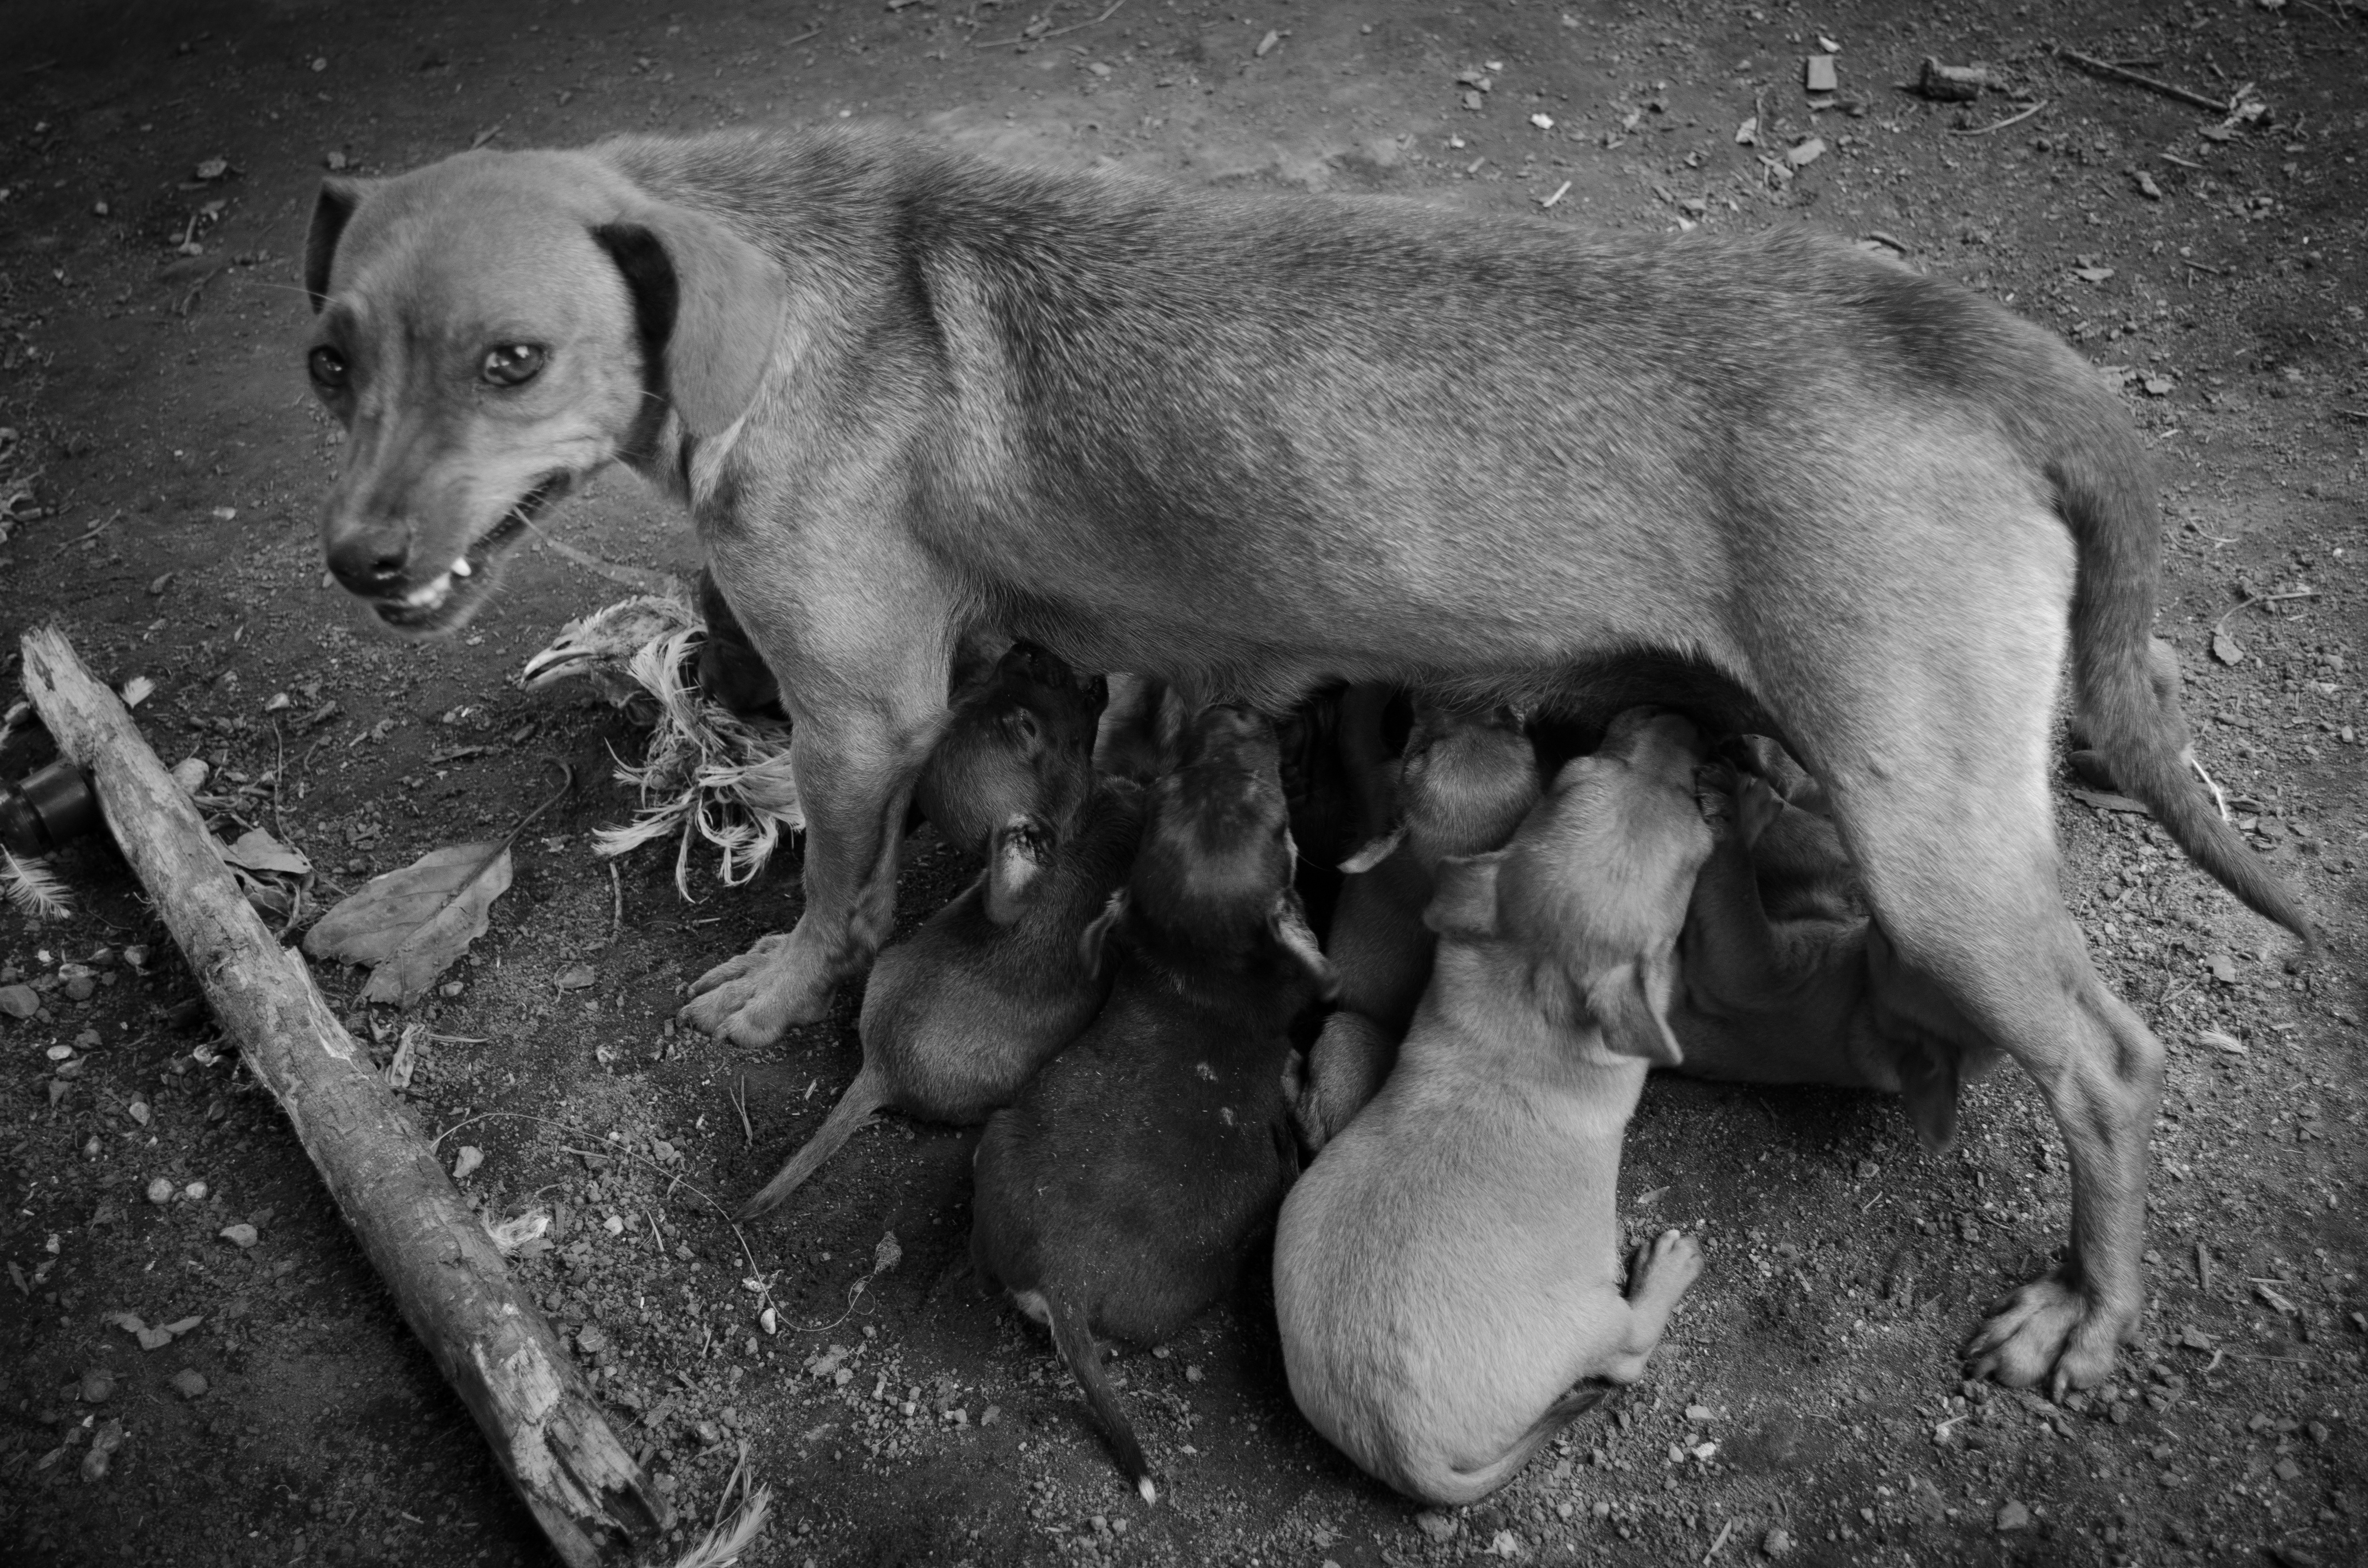
black and white, puppy, dog, animal, love, pet, black, monochrome, fauna, children, mother, snout, nutrition, tail, animals, dog breed, bitch, monochrome photography, street dog, dog like mammal, carnivoran, dog crossbreeds